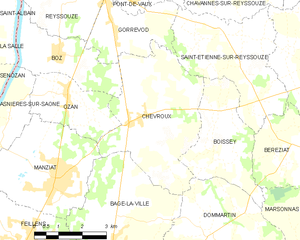
Carte des communes françaises: Chevroux